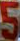
Number: 5